Sartori of Vicenza

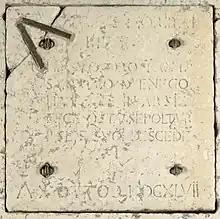
Tombstone of Antonio Sartori de Enego, buried in Arsiè in 1647.

Before Andrea died, he distributed fiefs among some of his servants, including members of a family whose original surname is unknown, and who came to adopt the surname Sartori in Vicenza. The Sartori received fiefs in Roana, one of the Seven Communes situated on the Vicentine plateau that constituted a semi-independent federation that, although it was subject to the ecclesiastical jurisdiction of the Diocese of Vicenza and the civil administration of Vicenza, maintained a delegate in Asiago, the capital of the Federation. At the same time, the bishop enrolled them as vassals of the Episcopal Table, naturalizing them as Vincentian nobles, remaining under successive bishops. Abbot Modesto Bonato, historian of the Seven Communes, said that he found in the public records only a single tradition about the Vincentian Sartori that referred to a Florentine origin with initial settlement in Roana.